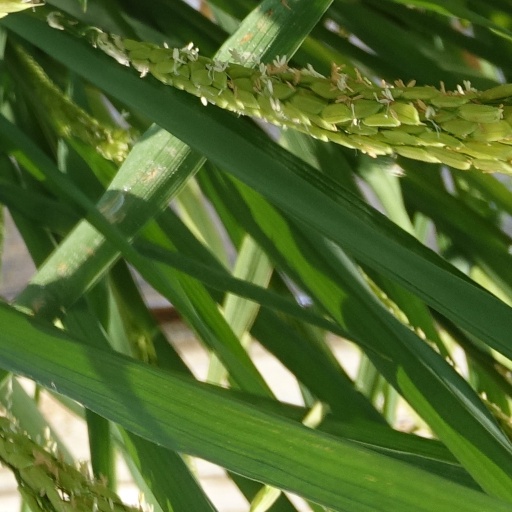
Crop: rice